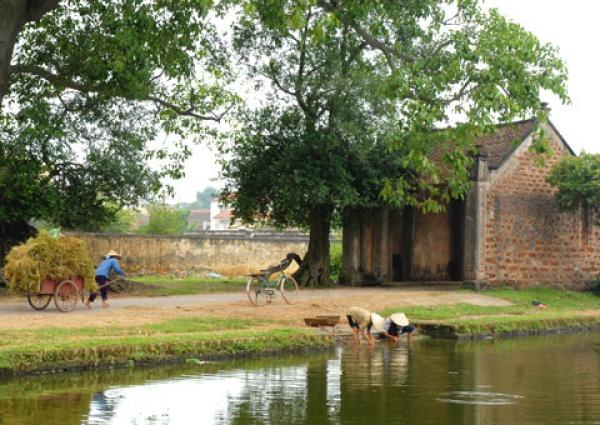
có một người đội nón lá đang kéo xe ở trên đường